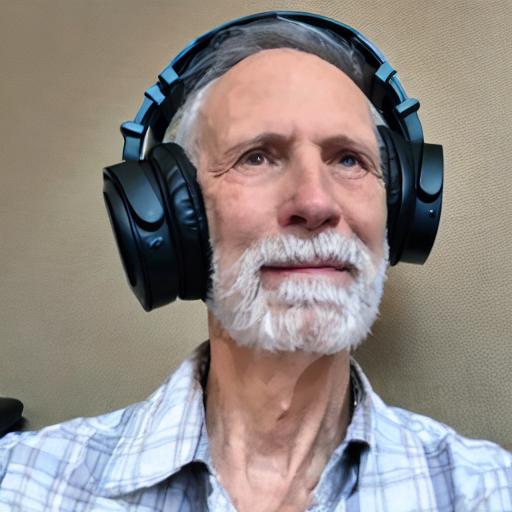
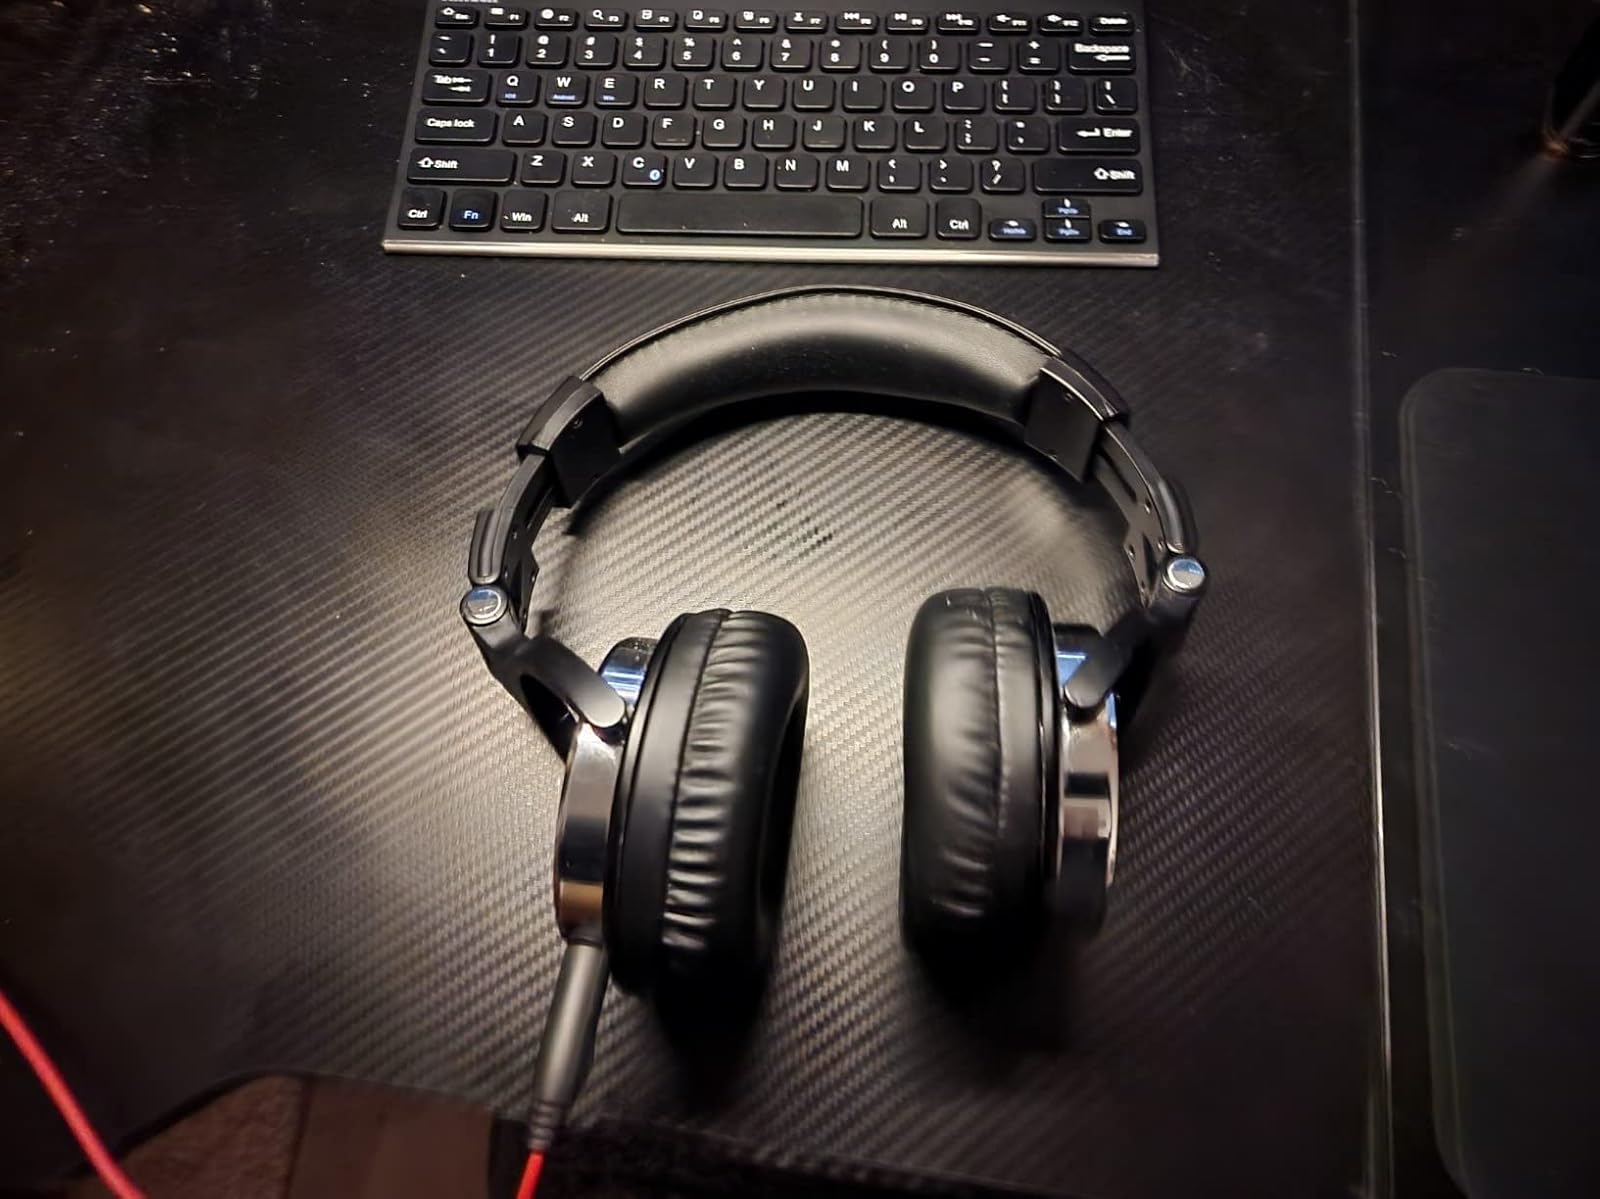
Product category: headphones
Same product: no